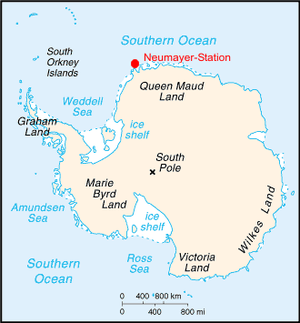
La base antarctique Neumayer ou Georg von Neumayer est une station de recherche scientifique allemande située en Antarctique sur la côte, à proximité de la Baie d'Atka.